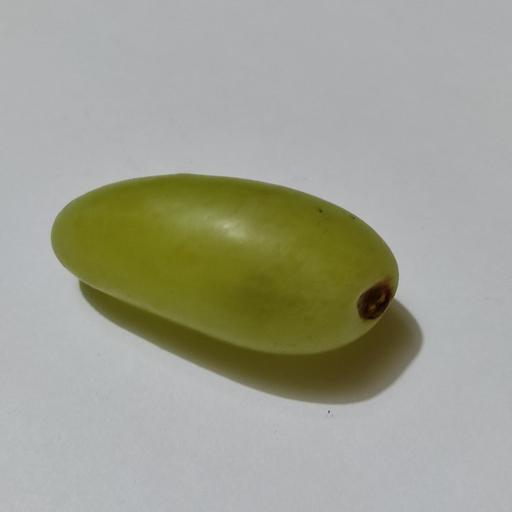
Crop type: Grape